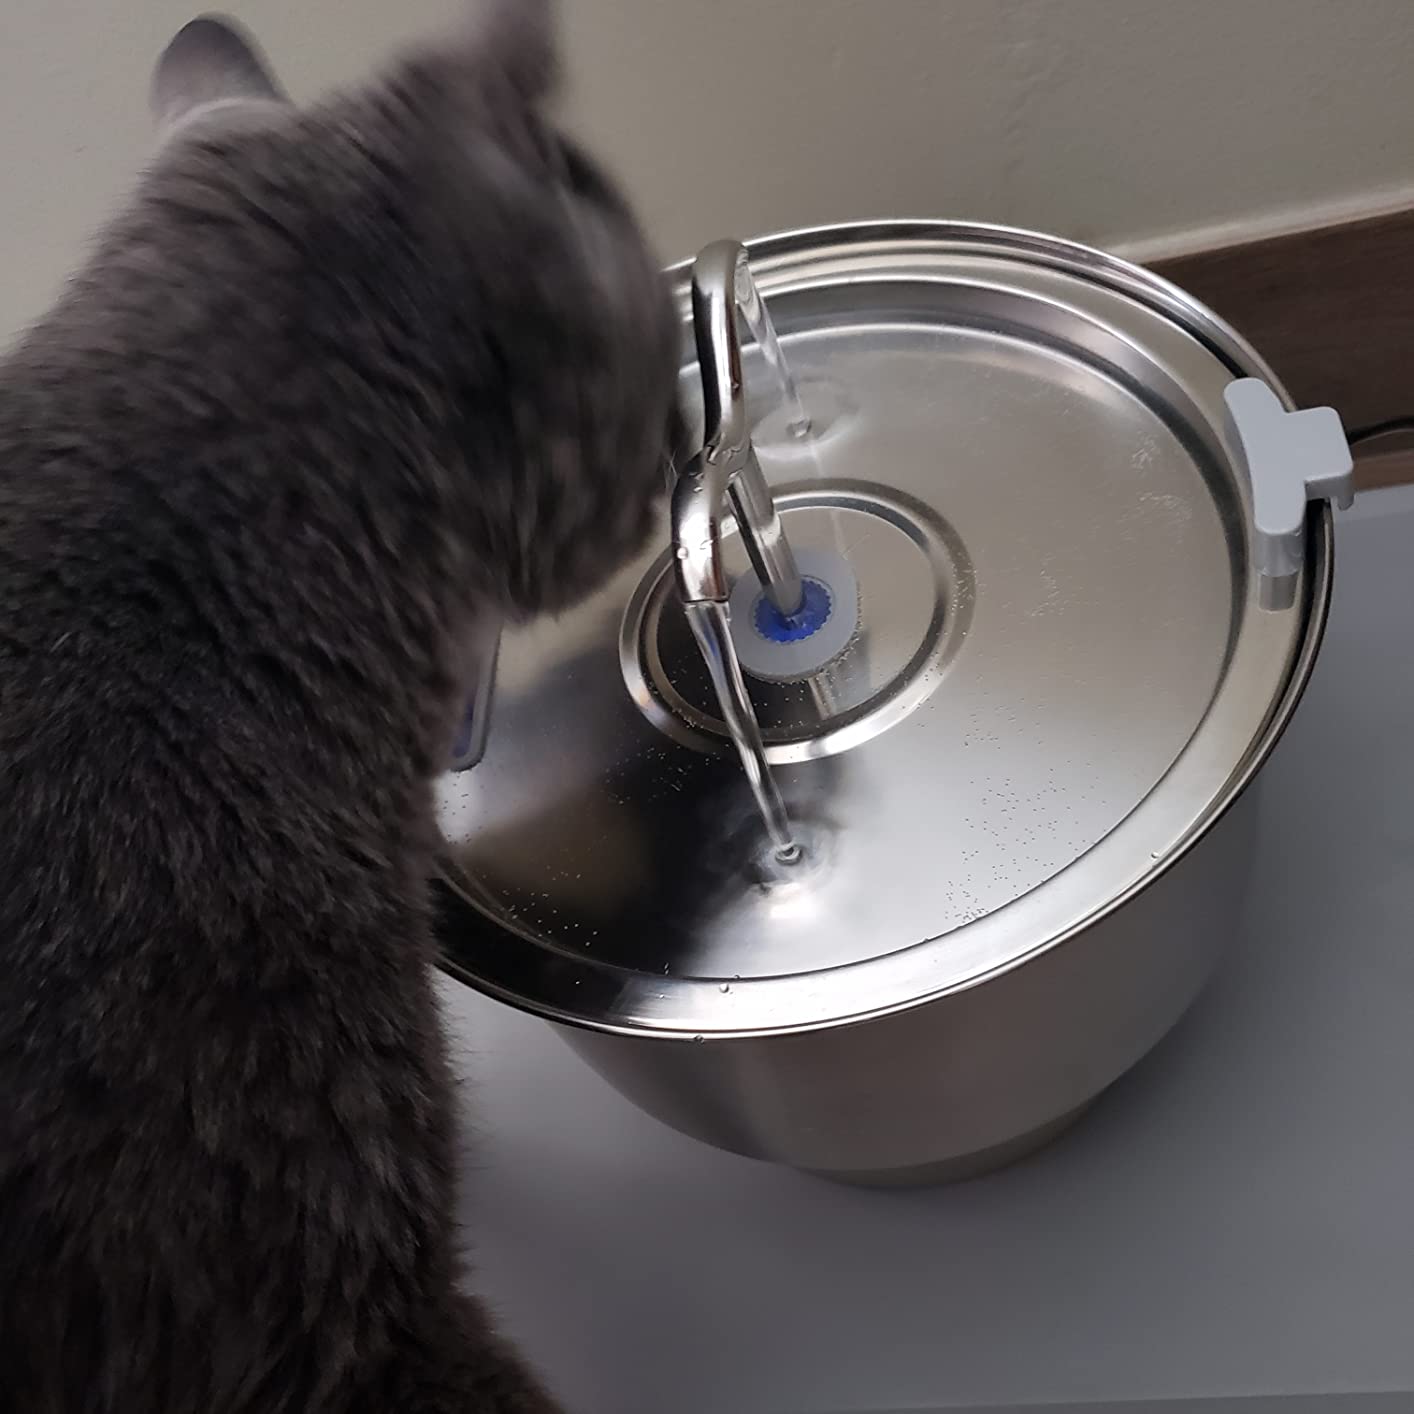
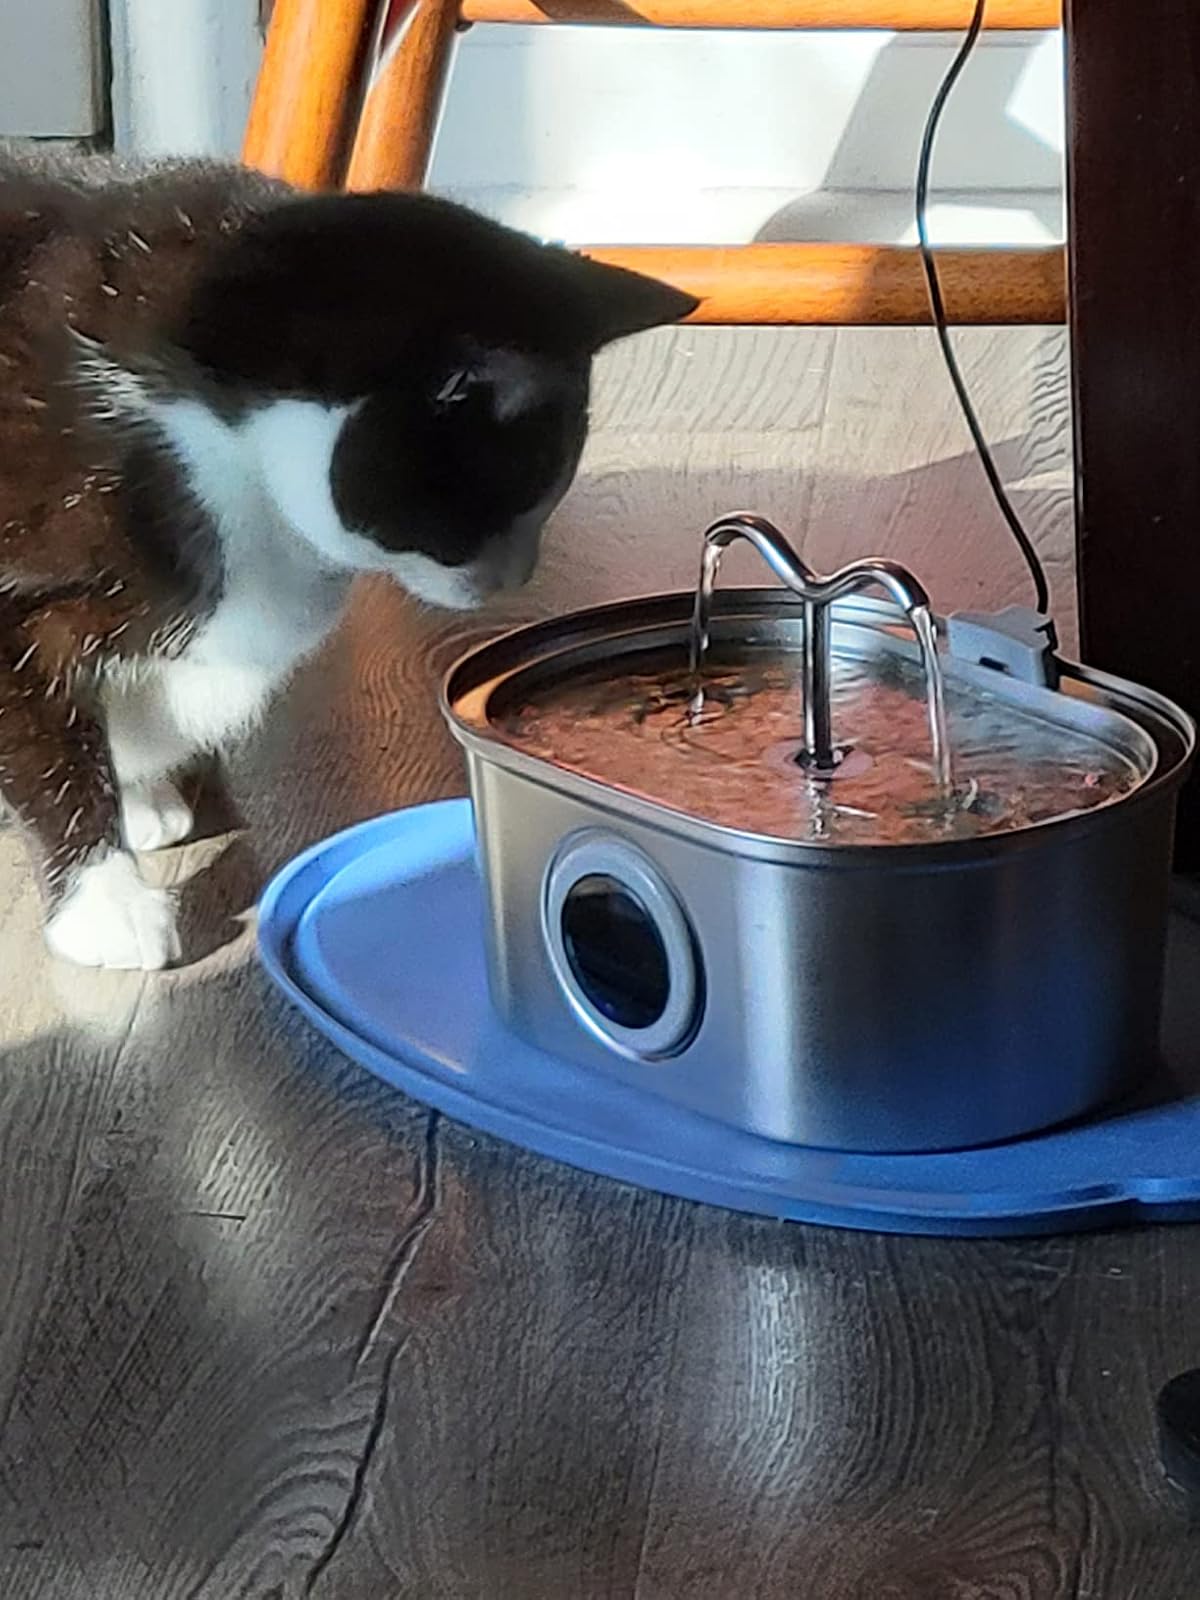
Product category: items_bowl
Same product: no